Sky position (RA, Dec in degrees): 182.405, -1.101
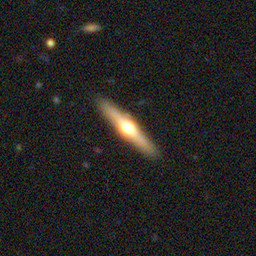
Galaxy morphology: Edge-on Galaxies with Bulge